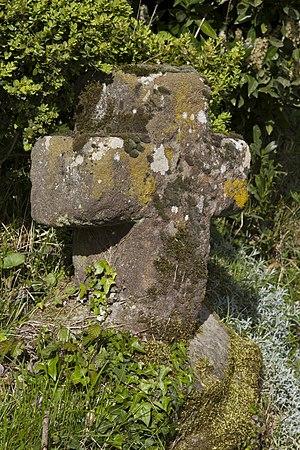
Etival - Croix en pierre de roussard
Étival-lès-le-Mans est une commune française, située dans le département de la Sarthe en région Pays de la Loire, peuplée de 1 939 habitants.